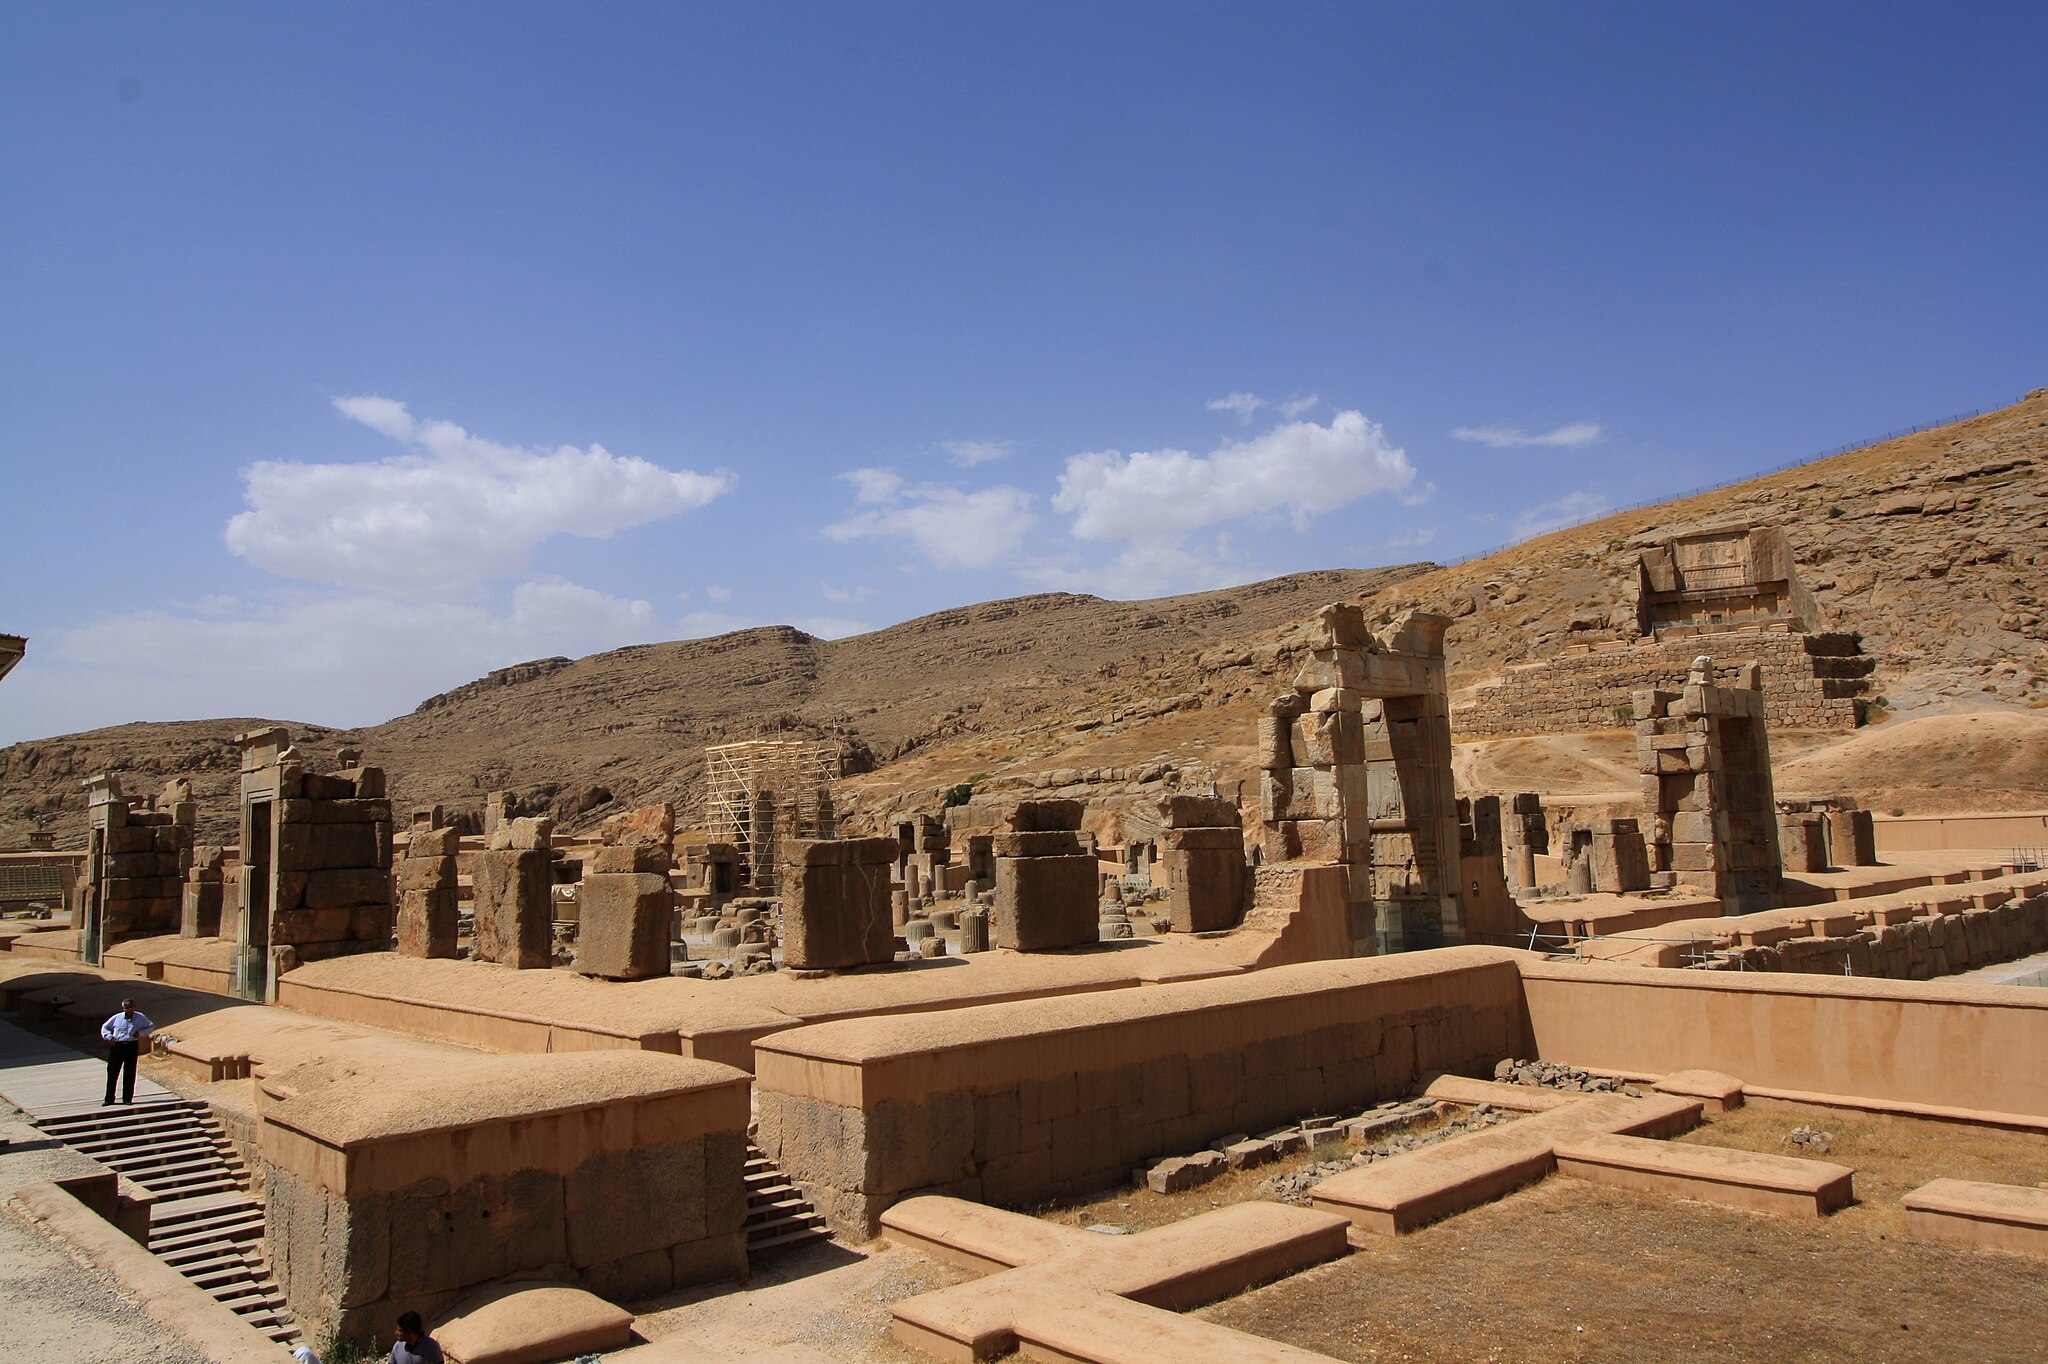
Title: Persepolis (18771530985)
Description: Persepolis
Date: 2015-06-11 11:59
Categories: Hall of hundred columns, Flickr images reviewed by FlickreviewR 2, 2015 in Persepolis, Files from Blondinrikard Fröberg Flickr stream